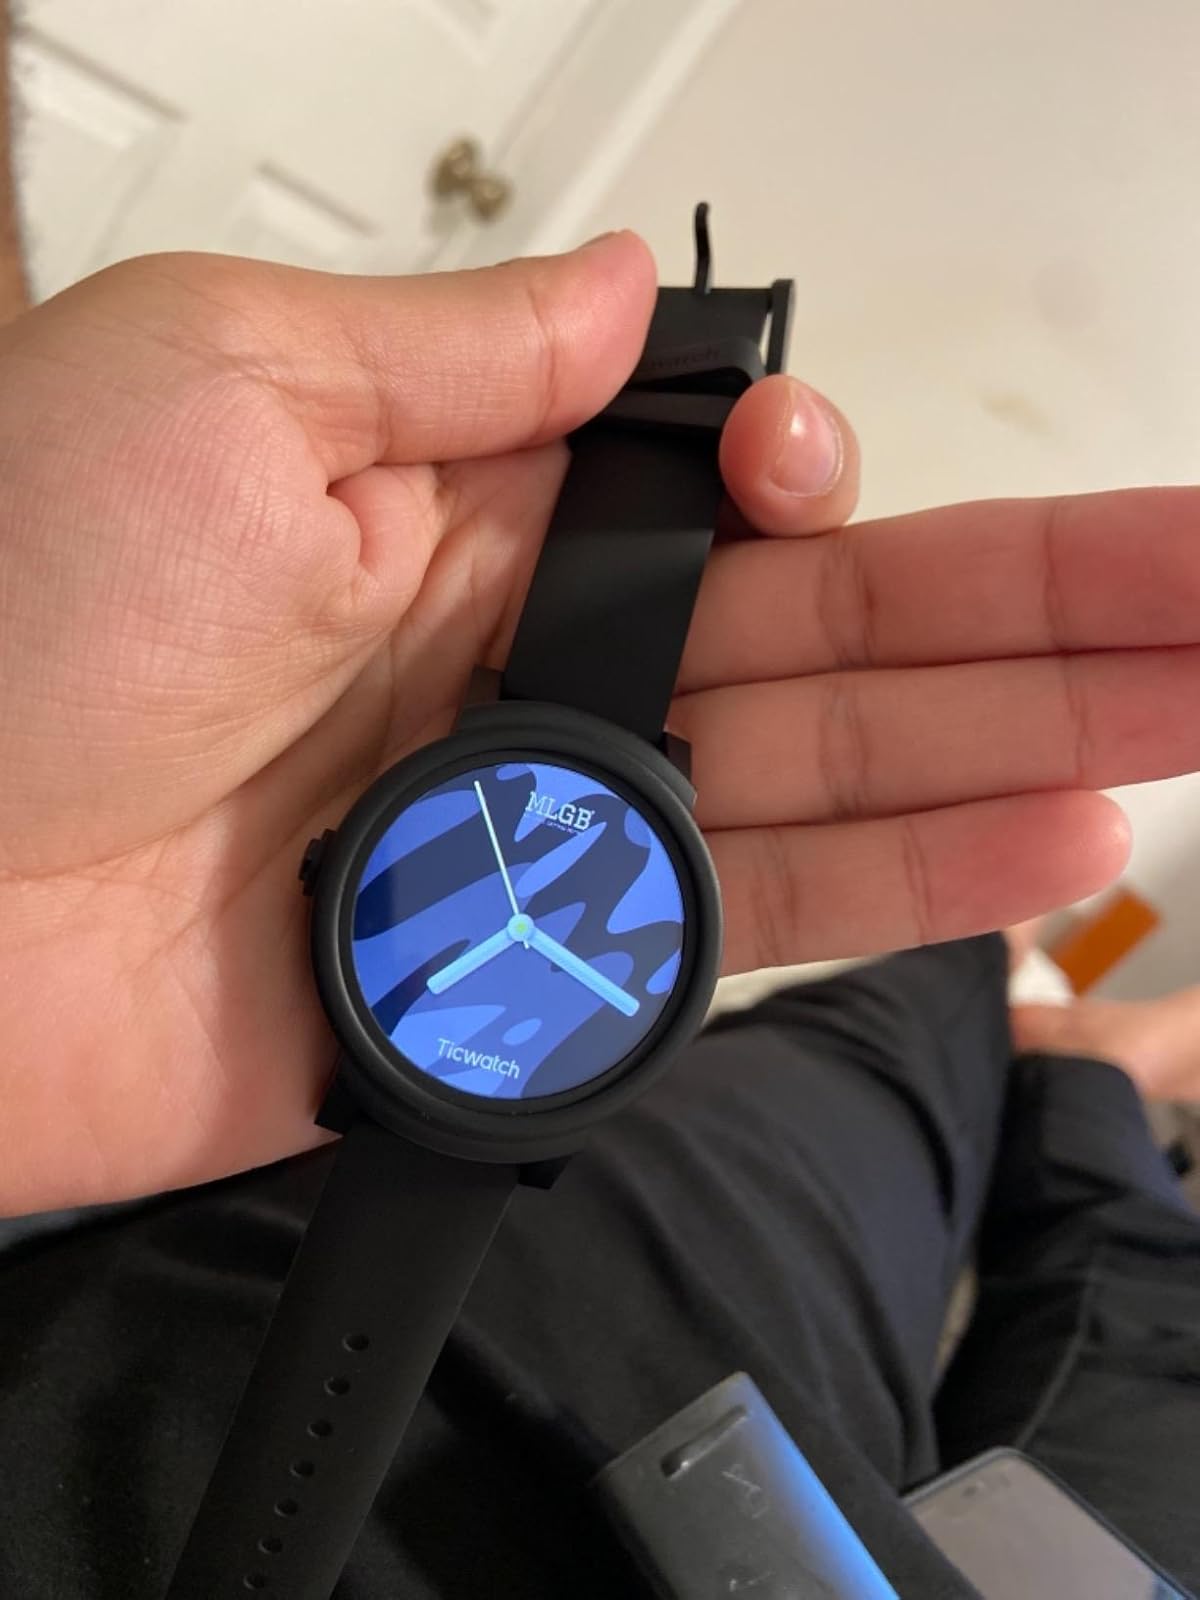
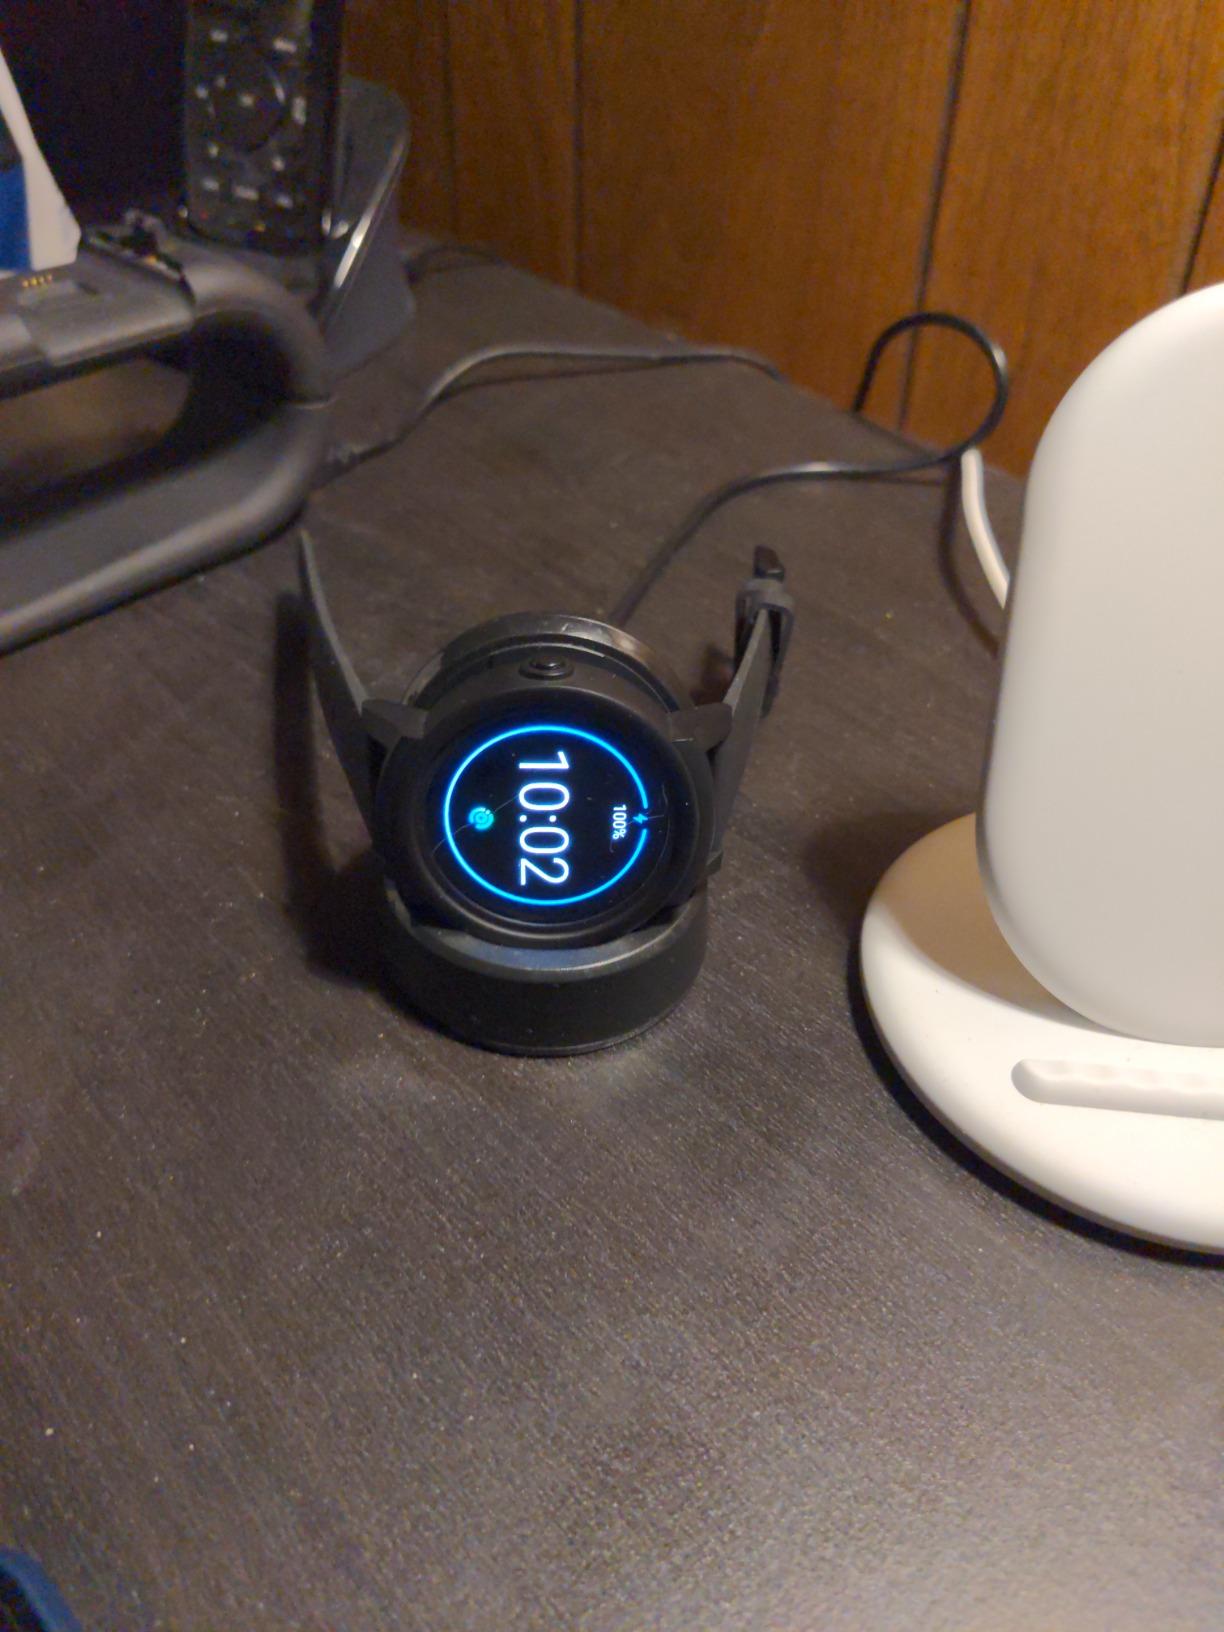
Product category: smartwatch
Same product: yes